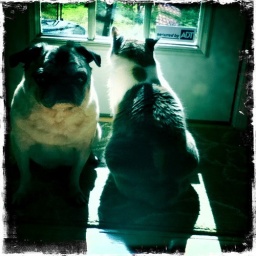
My cat and dog sitting by the backdoor. Photo taken on my iPod touch.